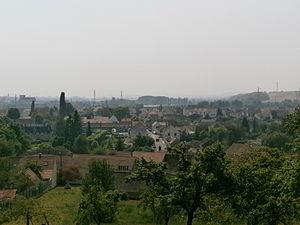
Vue générale de Clairoix
Clairoix est une commune française située dans le département de l'Oise, en région Hauts-de-France.